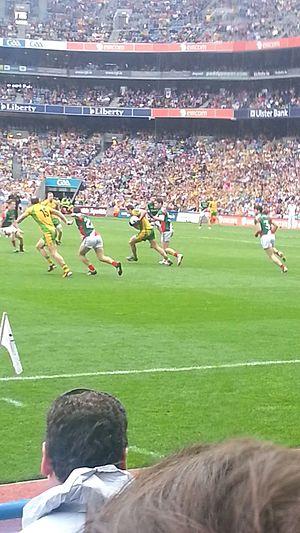
quart de finale du All-Ireland 2013